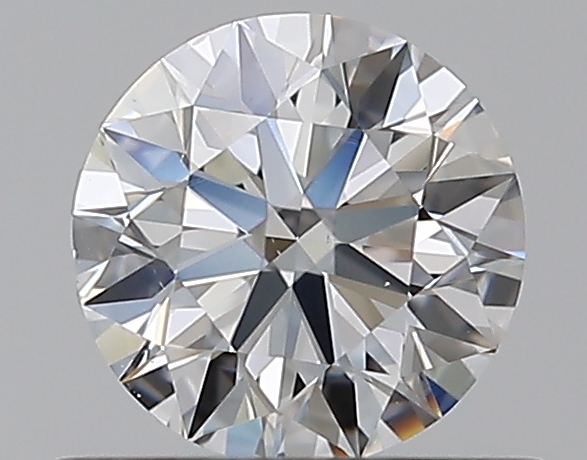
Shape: round
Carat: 0.5
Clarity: VS2
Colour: F
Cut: EX
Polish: EX
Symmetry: EX
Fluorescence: N
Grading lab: GIA
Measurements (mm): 5.07 x 5.1 x 3.15